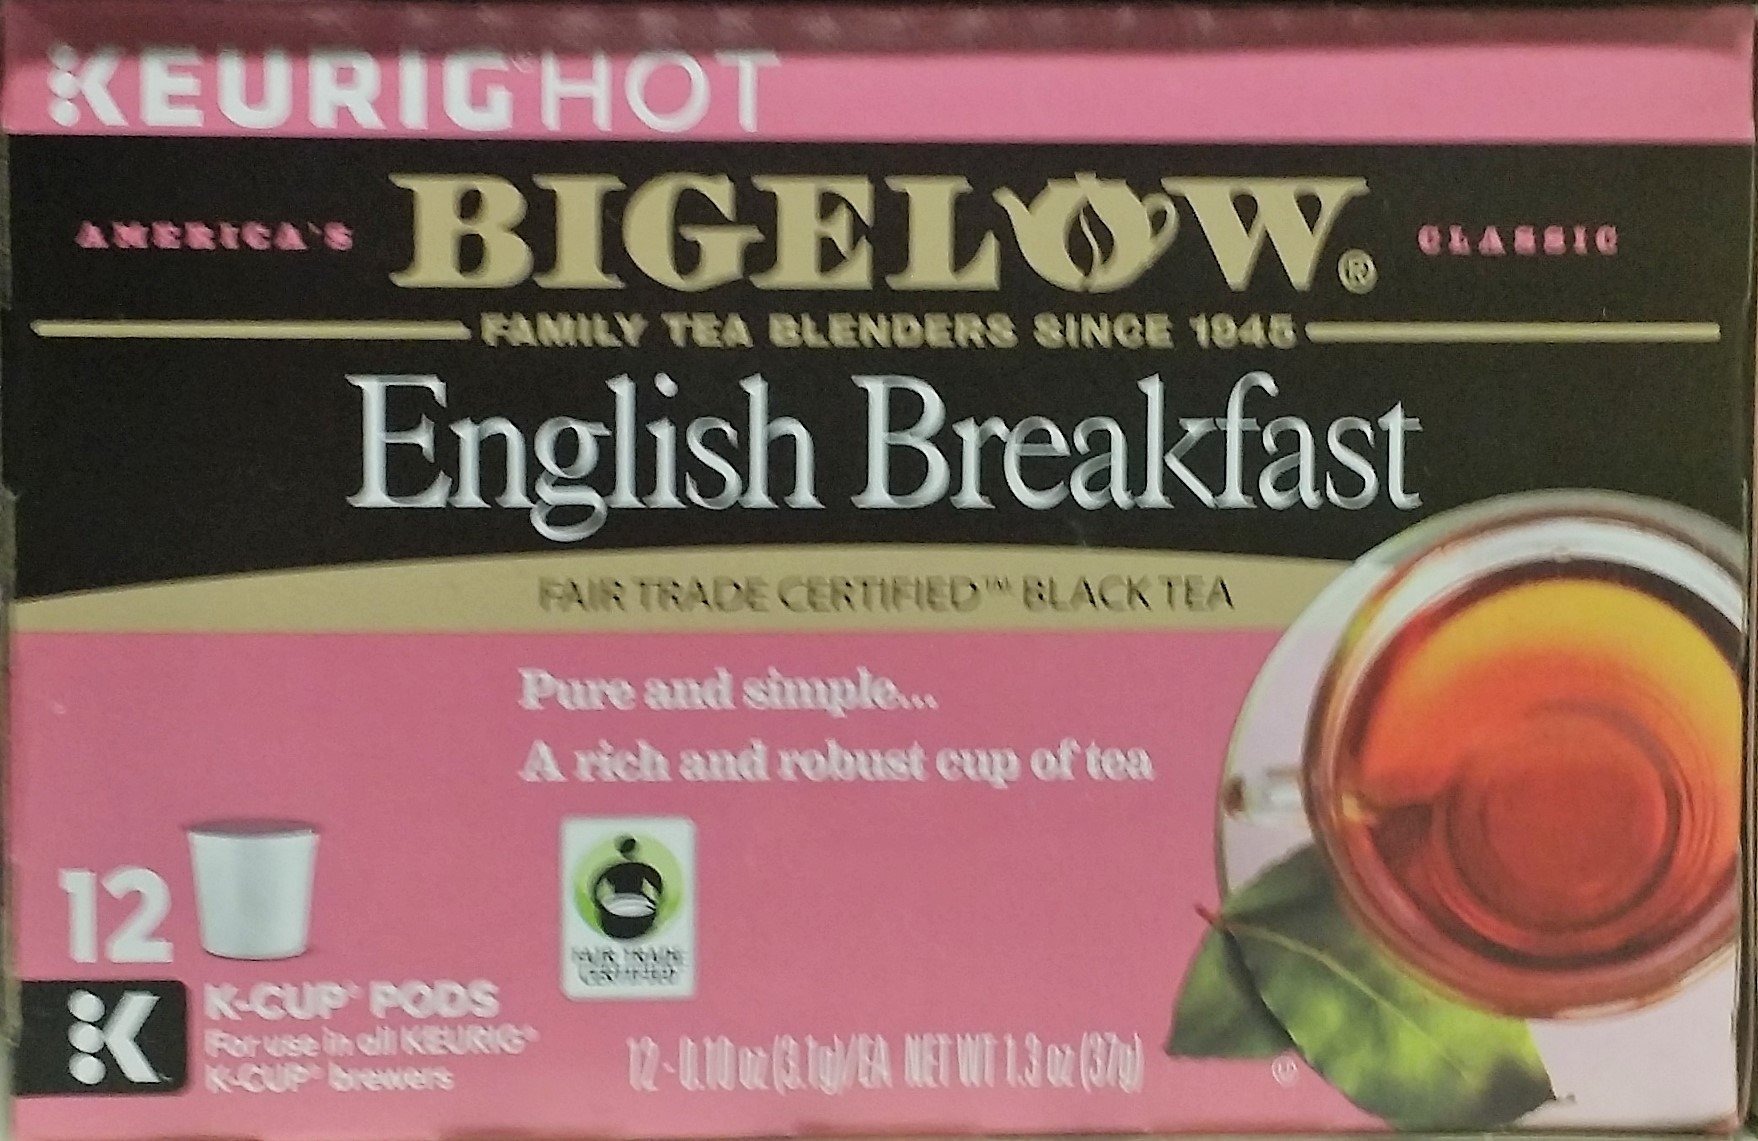
Item Name: Bigelow English Breakfast Black Tea Keurig K-Cups, Caffeinated Black Tea, 12 Count Box
Bullet Point 1: Classic Black Tea: Start your morning with English Breakfast Tea or enjoy in the afternoon for a rich treat; This robust tea is perfect as hot tea, iced tea, sweetened or plain
Bullet Point 2: Bigelow Meets K-Cup: Keurig cups eliminate guesswork and mess from the beverage making process; Expect consistent quality in every cup from every pod; Serve up a single cup of premium Bigelow Tea with the convenience of a K-cup brewer
Bullet Point 3: Try Every Flavor: There's a tea for morning, noon, and night time relaxation; Try our English Breakfast, Vanilla Chai, antioxidant Green Tea, decaffeinated teas, organic teas and a variety of our herbal tea bags
Bullet Point 4: Blended and Packaged in the USA: In 1945 Ruth Campbell Bigelow created our first tea, Constant Comment, a strong, flavorful black tea blended with aromatic orange peel and sweet warming spices; Today, Bigelow is still 100 percent Family Owned
Bullet Point 5: Uncompromised Quality: Since 1945, Bigelow Tea has been a leader in premium tea and proud to be a Certified B Corporation - meeting the highest verified standards of social and environmental performance, transparency and accountability
Product Description: Beginning the moment our founder, Ruth Campbell Bigelow created "Constant Comment" Tea in her kitchen in 1945, our family has focused on just one thing, trying to make the finest teas possible. Over the years we have introduced many new flavors as well as concepts in tea. Today we offer a selection of deliciously different blends of teas and green teas, a wide variety of herbal teas and teas flavored with real fruit juice. Today Bigelow Tea is the number one specialty tea company in the United States. And to think it all began with the first legendary black tea flavored with golden orange rind and sweet spice "Constant Comment"Tea. Bigelow takes immense pride in providing the tea drinking community with the best tea at a great value. We only use hand-picked teas, real spices, flavors, and herbs. The flavors and blends we have created are second to none. Some of our teas contain up to twenty different ingredients! And because tea is a leaf that can dry out we take steps to protect it. To keep the teas fresh, we seal our tea bags in protective packets. We simply have to protect those delightful flavors. That's why a cup of Bigelow Tea is aromatic and delicious; a true indulgence for the senses.
Value: 12.0
Unit: Count

Price: 9.88